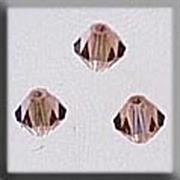
Mill Hill - Crystal Treasures - 13061 Rondele Champ Light Amethyst
Brand: Stitchers Corner Australia
Category: Arts & Entertainment > Hobbies & Creative Arts > Arts & Crafts > Art & Crafting Materials > Embellishments & Trims > Loose Stones > Crystals